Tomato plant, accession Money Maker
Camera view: vertical (180 deg); turntable rotation: 0 degrees
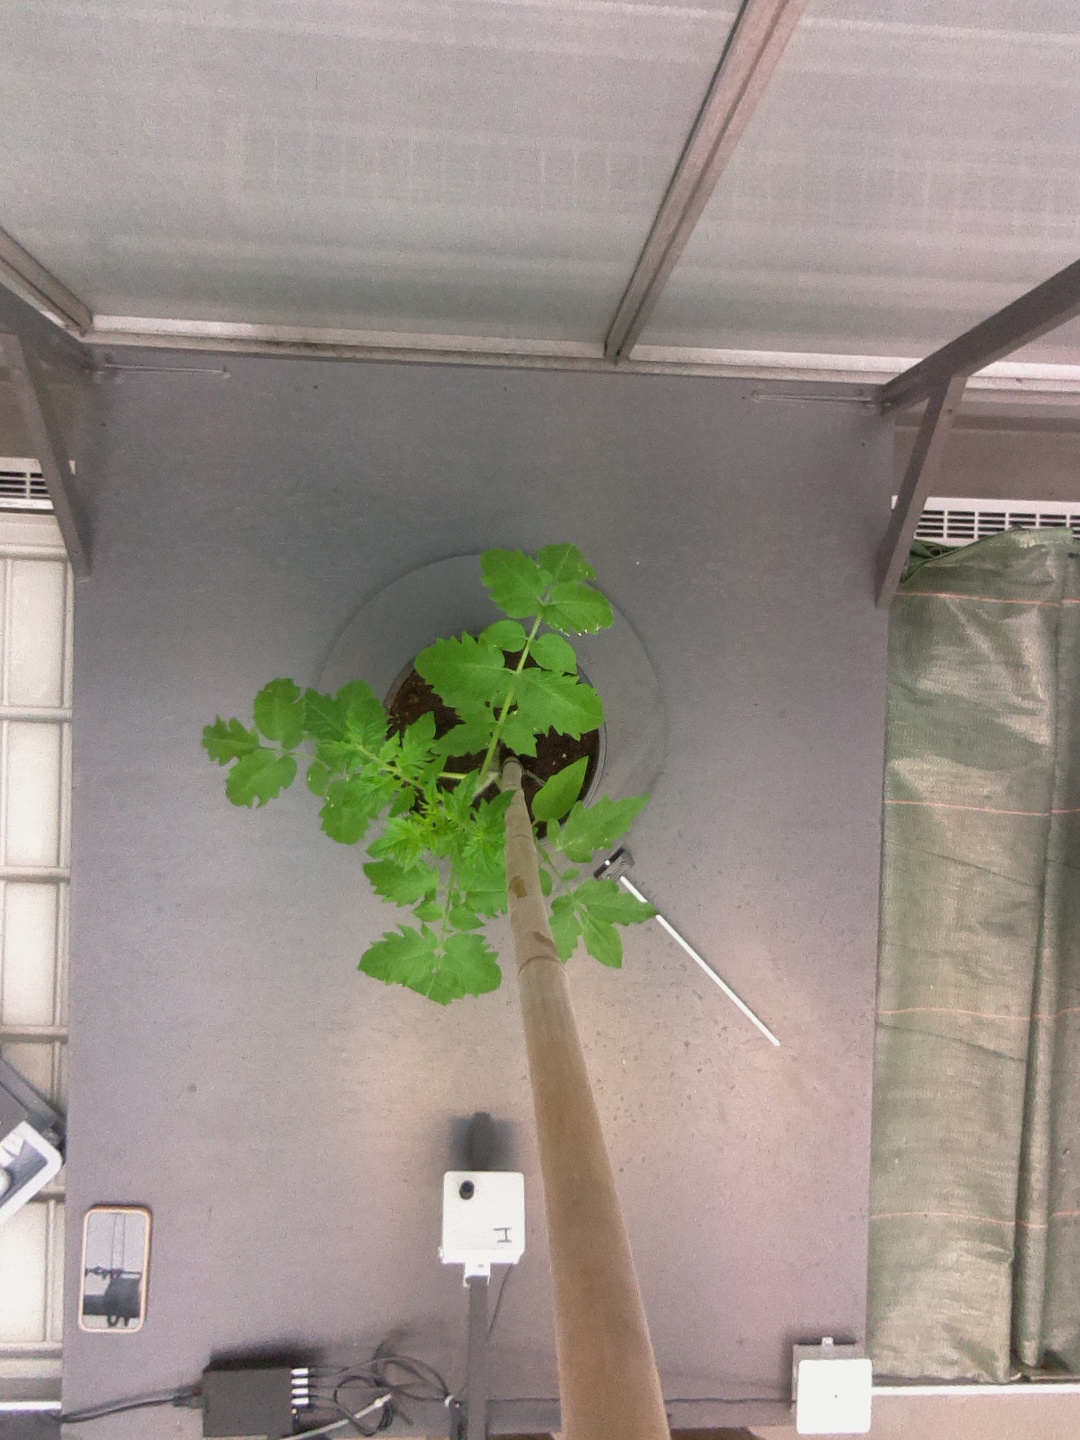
BBCH growth stage 13: 6 of true leaves visible